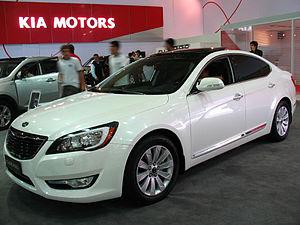
Kia est le nom d'un constructeur automobile sud-coréen, créé en 1944, ayant des usines en Corée du Sud, aux États-Unis, en Chine et en Slovaquie.